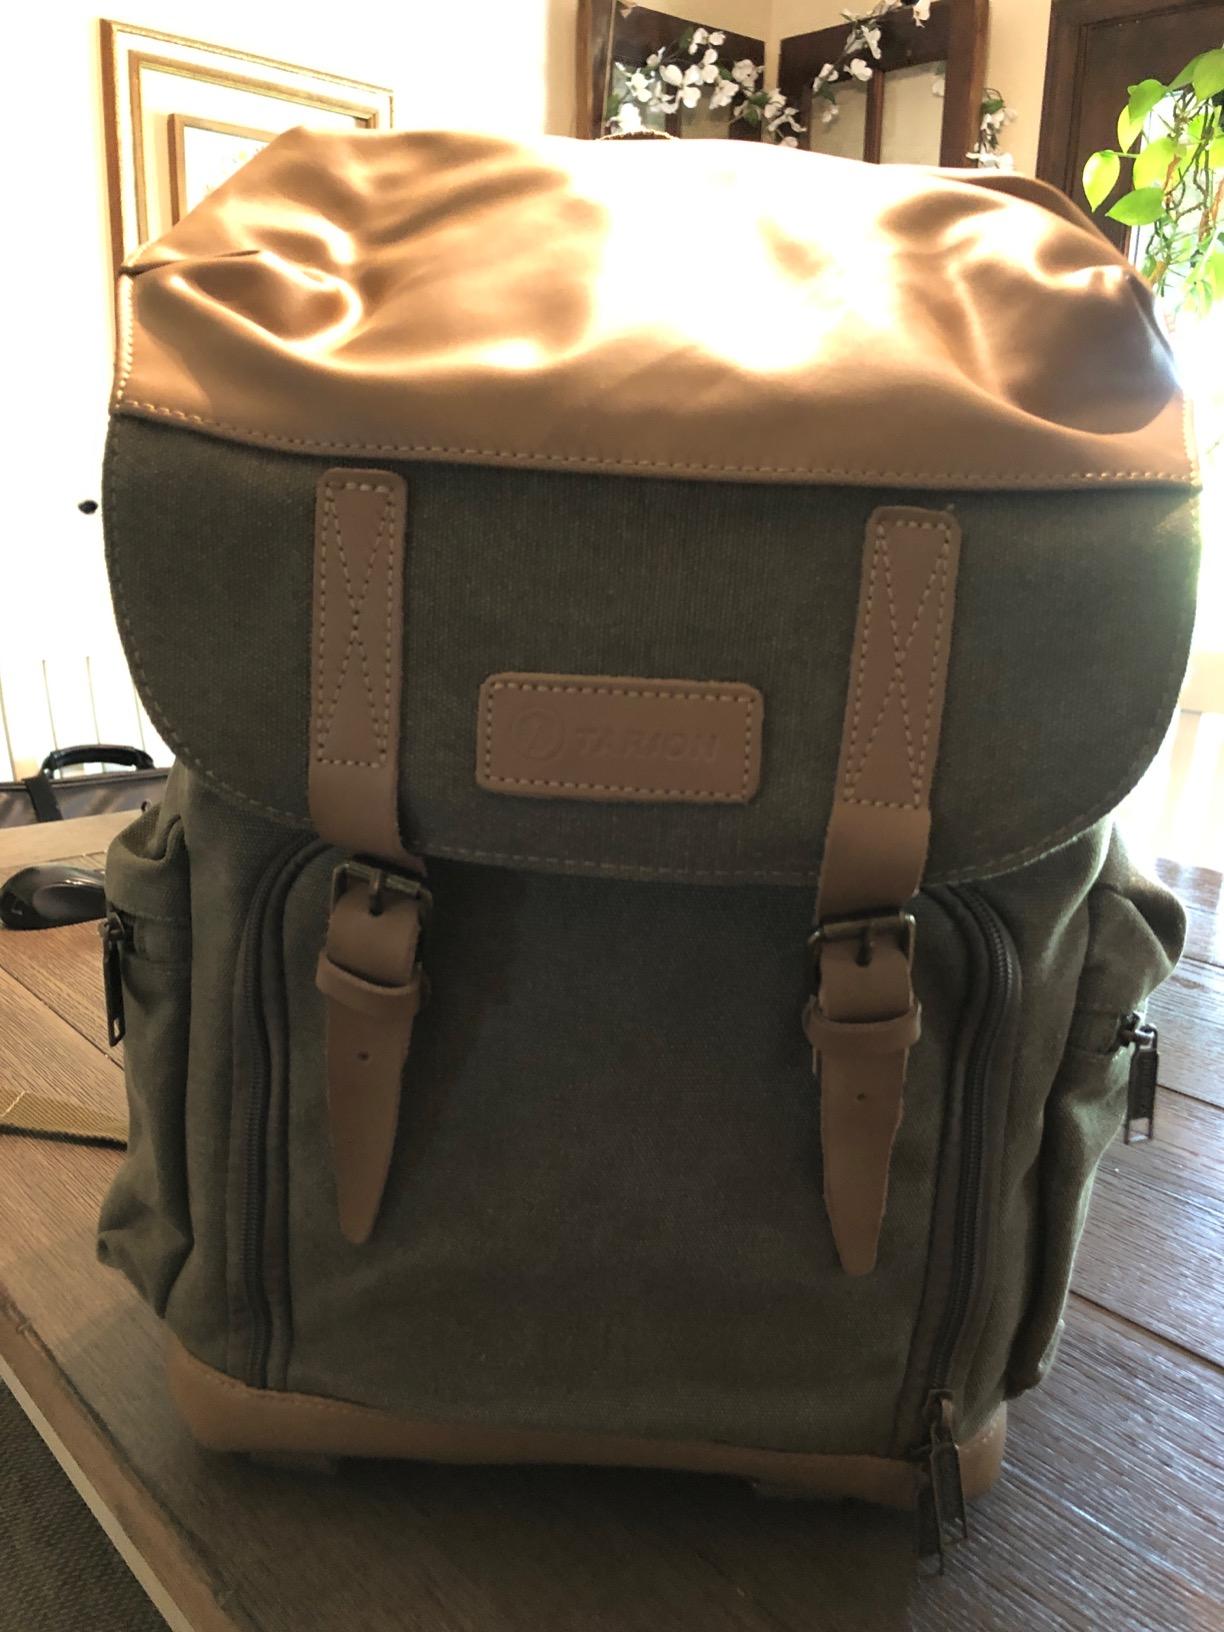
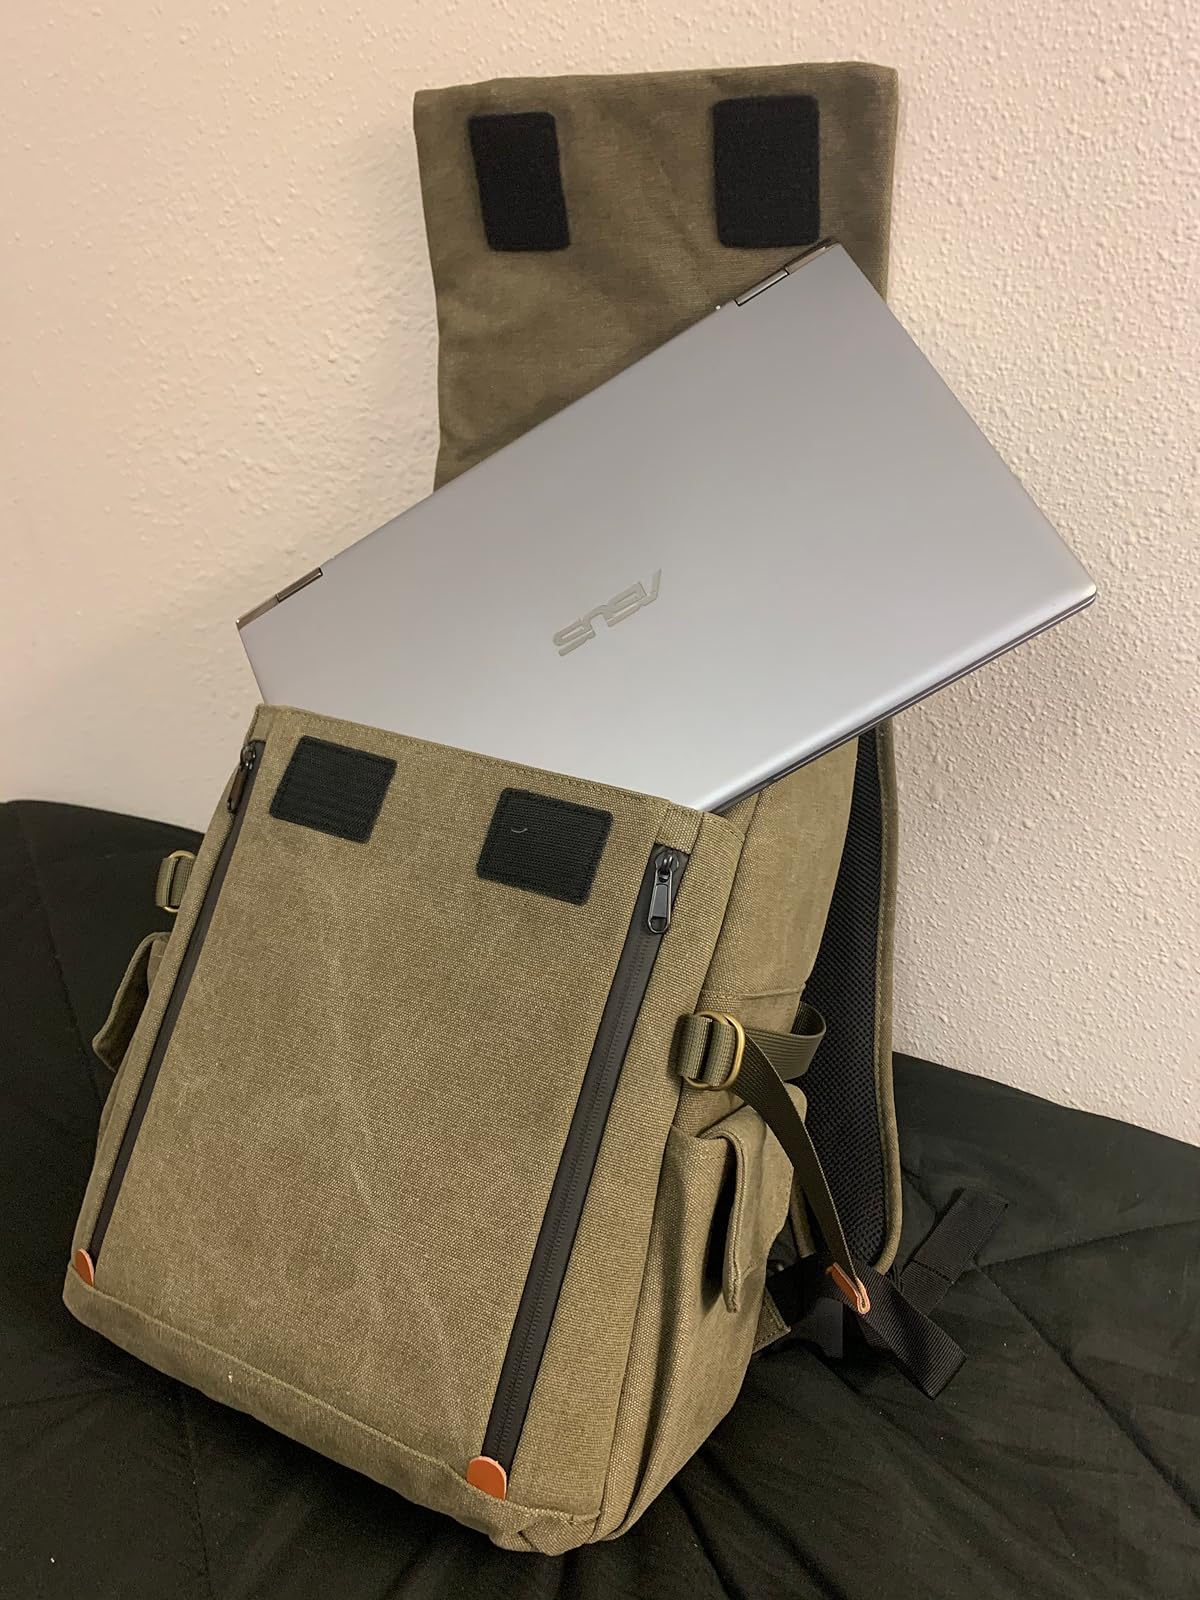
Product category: bag
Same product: no